Proposed secession of Republika Srpska

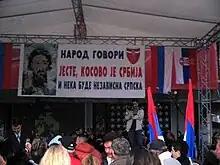
Banja Luka protest against Kosovo's declaration of independence, 27 March 2008. The banner reads, "The people say 'Yes, Kosovo is Serbia. And let [Republika] Srpska become independent.

Since Kosovo's 2008 Declaration of Independence, Bosnian Serb nationalists have called for Milorad Dodik to keep his promise to hold a referendum. Dodik has since said that he would hold a referendum only if Republika Srpska's autonomy is threatened. Bosnian Serb lawmakers passed a resolution on 21 February 2008 calling for an independence referendum if a majority of UN members, especially members of the European Union (EU), recognise Kosovo's declaration of independence. After the resolution was passed, the US cut aid to the Alliance of Independent Social Democrats (SNSD) and the resolution was condemned by the EU. According to the Peace Implementation Council (PIC) overseeing Bosnia and Herzegovina, the country's entities have no right to secede. High Representative for Bosnia and Herzegovina Miroslav Lajčák said that RS has "absolutely no right" to secede, and he would use his Bonn Powers "if there are threats to peace and stability" or to the Dayton peace agreement: "Republika Srpska does not have the right to secede from BiH, at the same time no one can unilaterally abolish Republika Srpska." Dodik said in an interview that if most countries recognise Kosovo's self-proclaimed independence, this would legitimise the right to secession: "We do not see a single reason why we should not be granted the right to self-determination, the right envisaged in international conventions." Serbian President Boris Tadić said that Serbia does not support a breakup of Bosnia and Herzegovina and, as a guarantor of the Dayton Agreement which brought peace to Bosnia, supports Bosnia's territorial integrity.